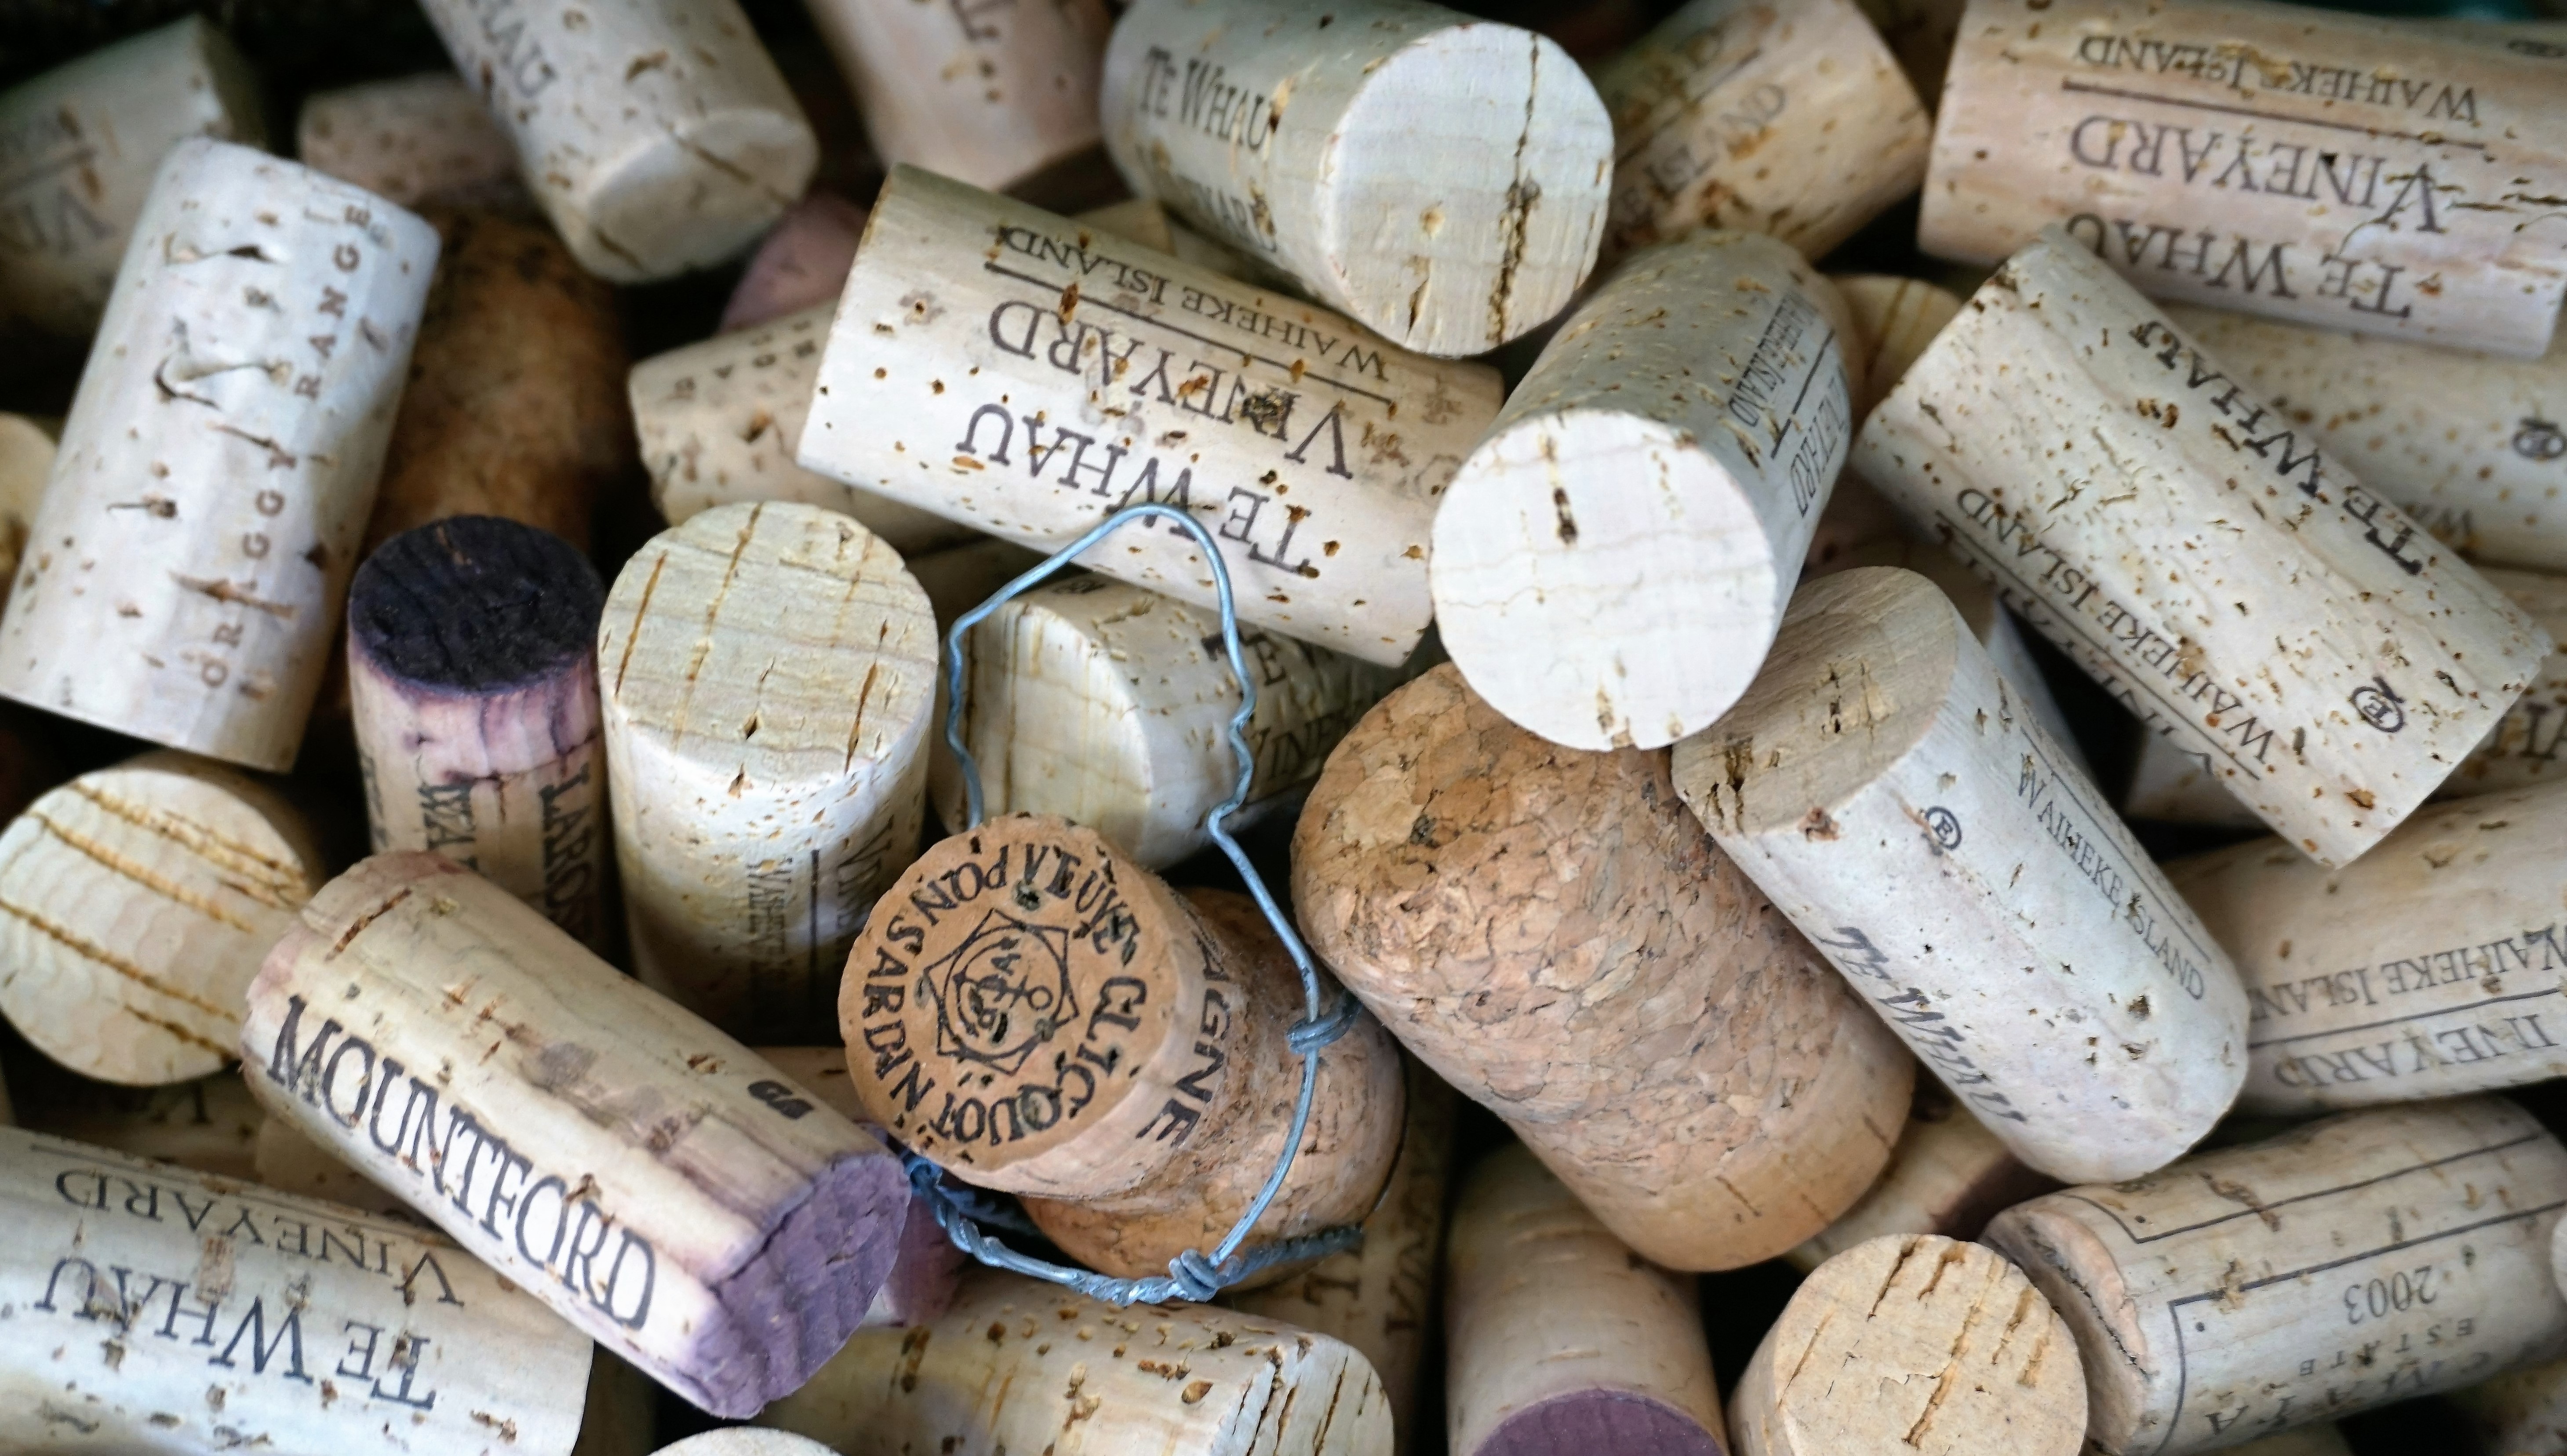
wood, vineyard, wine, beverage, material, alcohol, wine bottle, cork, vino, winery